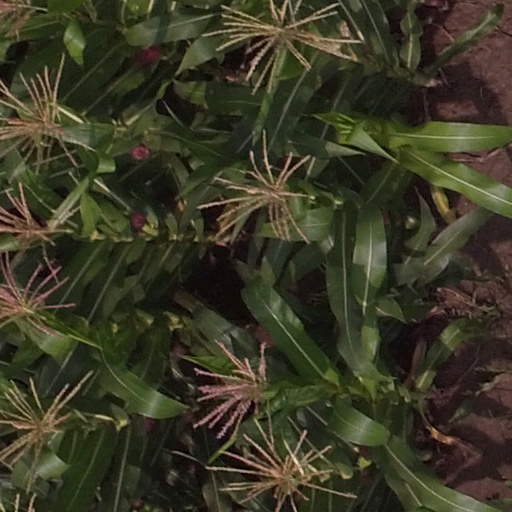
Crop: maize; corn